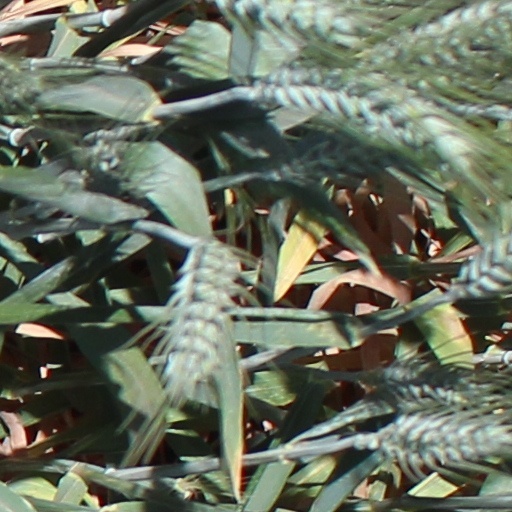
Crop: wheat